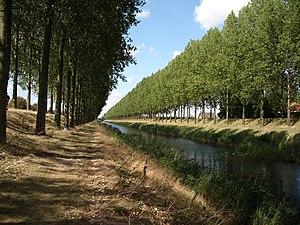
Philippine est une ville appartenant à la commune néerlandaise de Terneuzen, situé dans la province de la Zélande, en Flandre zélandaise. En 2009, le village comptait 2 153 habitants.
Les peupliers sont des arbres du genre Populus de la famille des Salicacées.